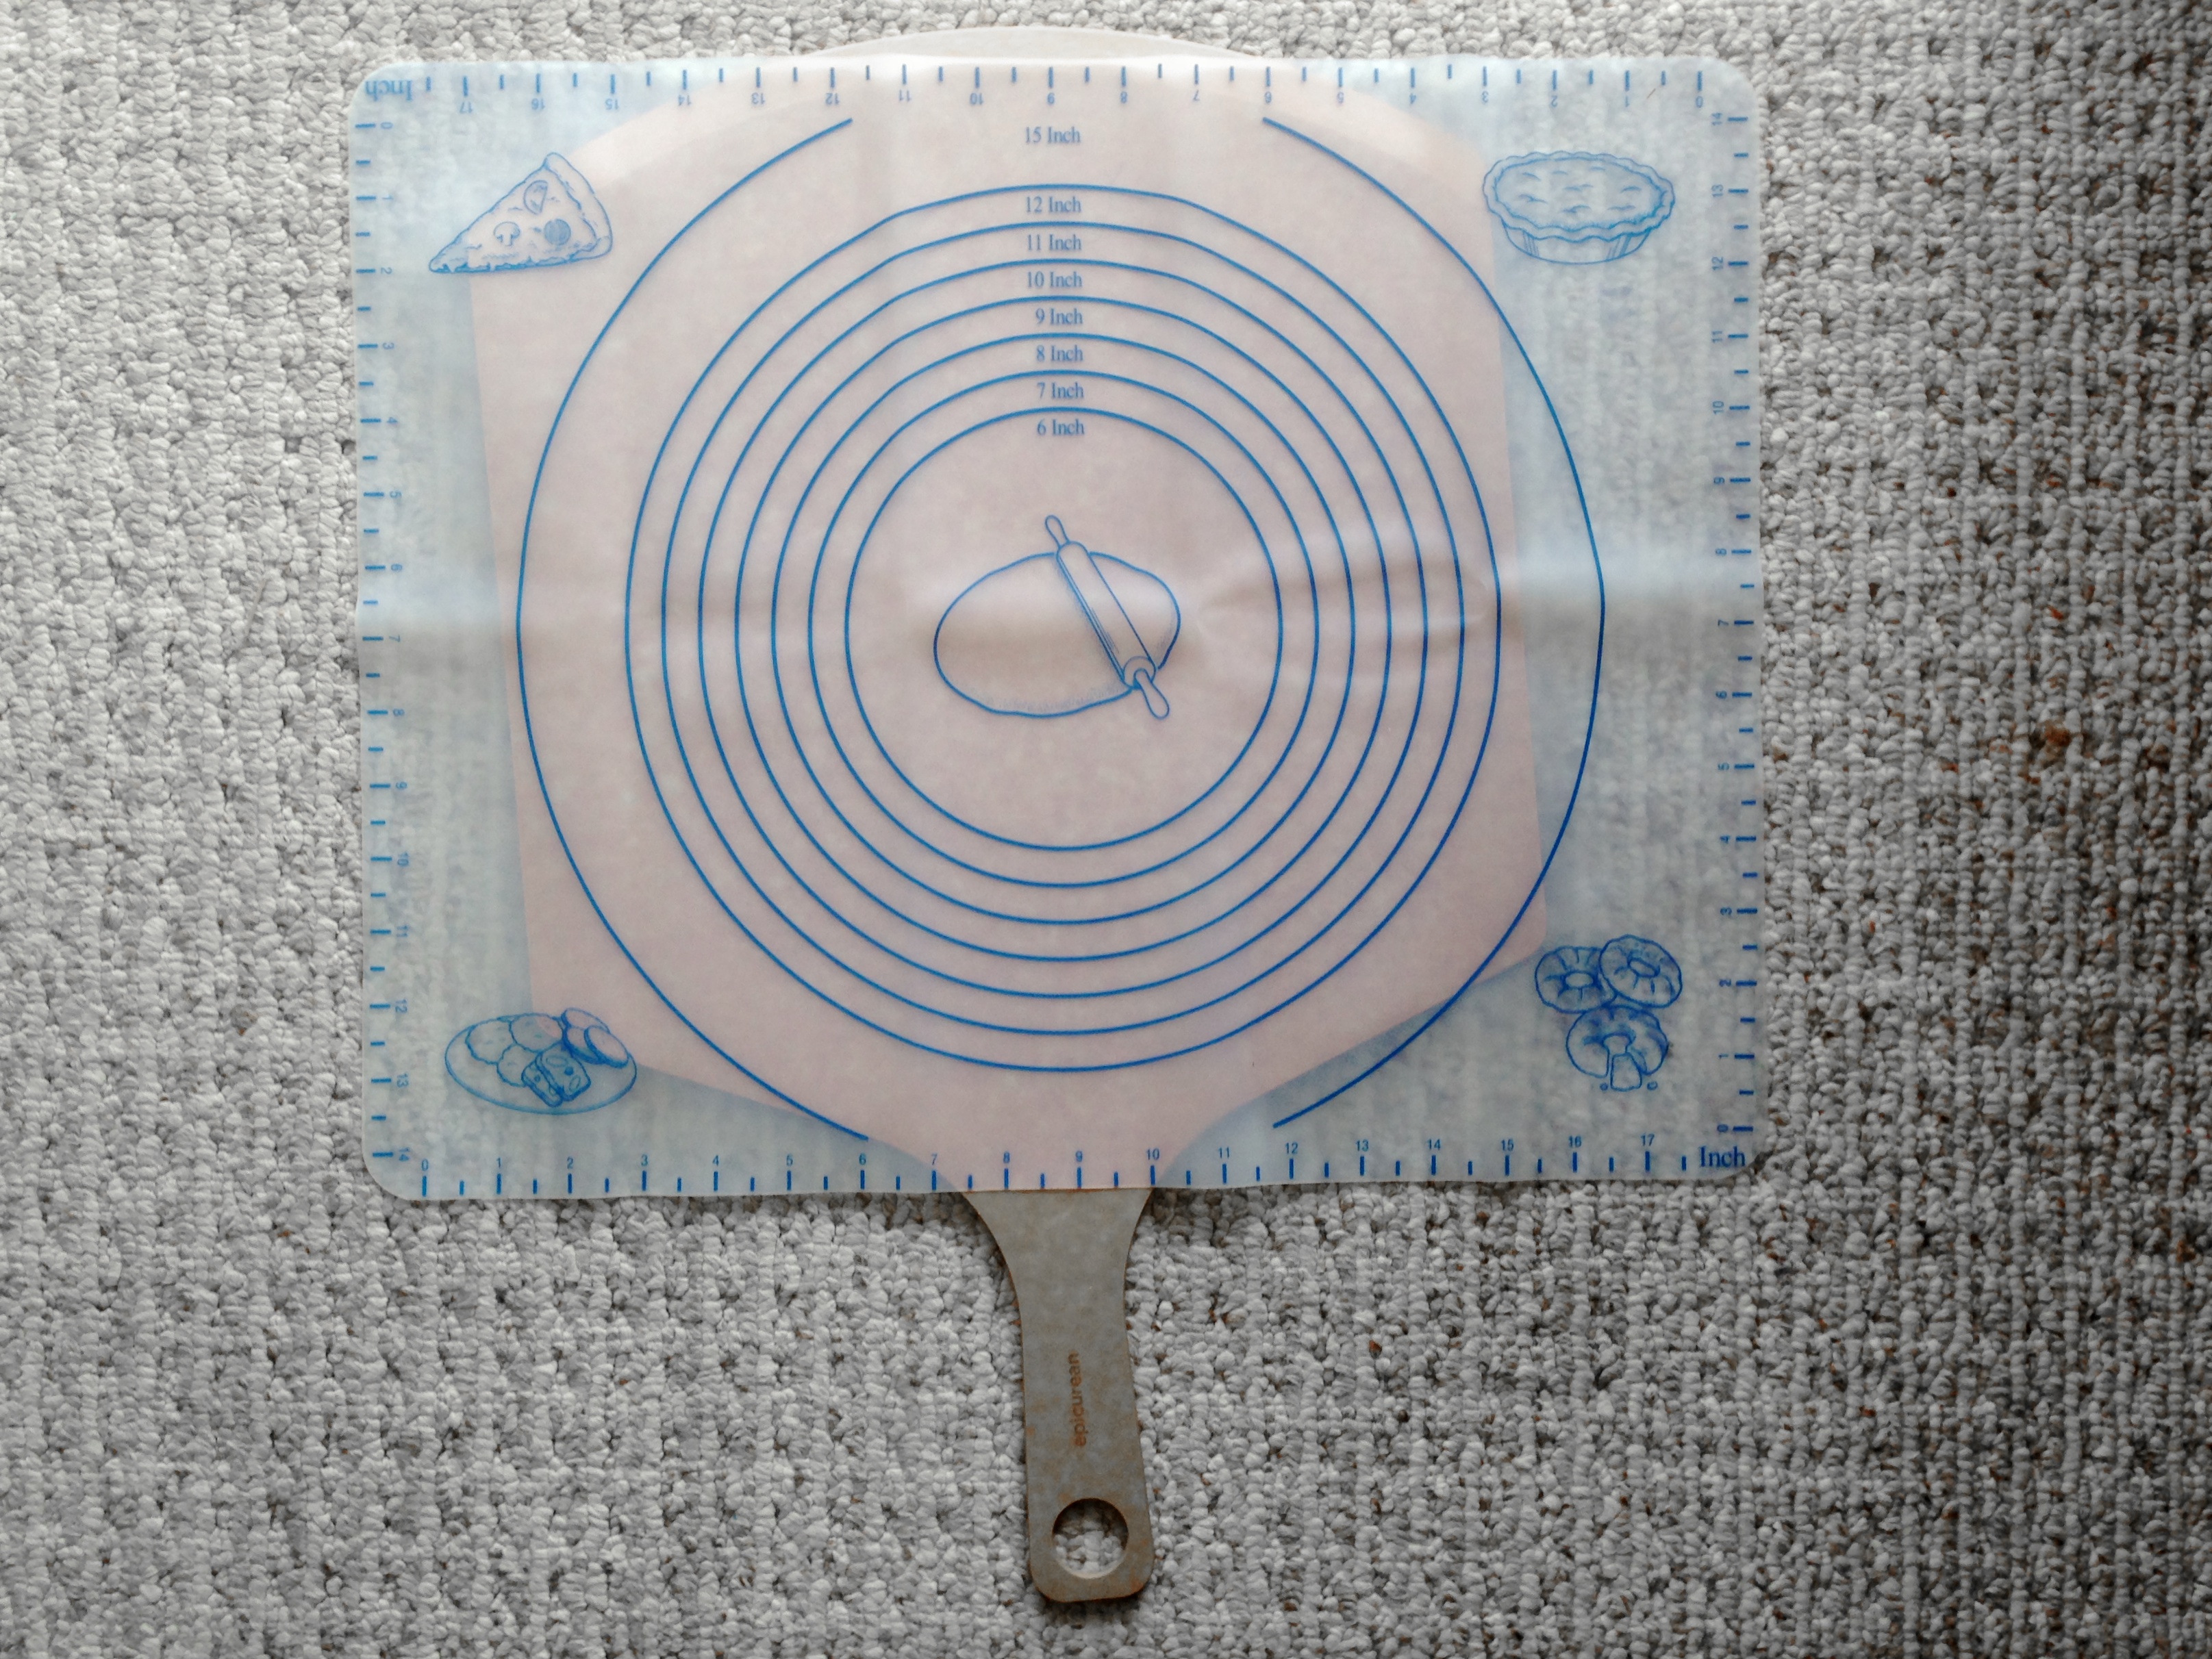
spiral, pattern, circle, product, drawing, shape